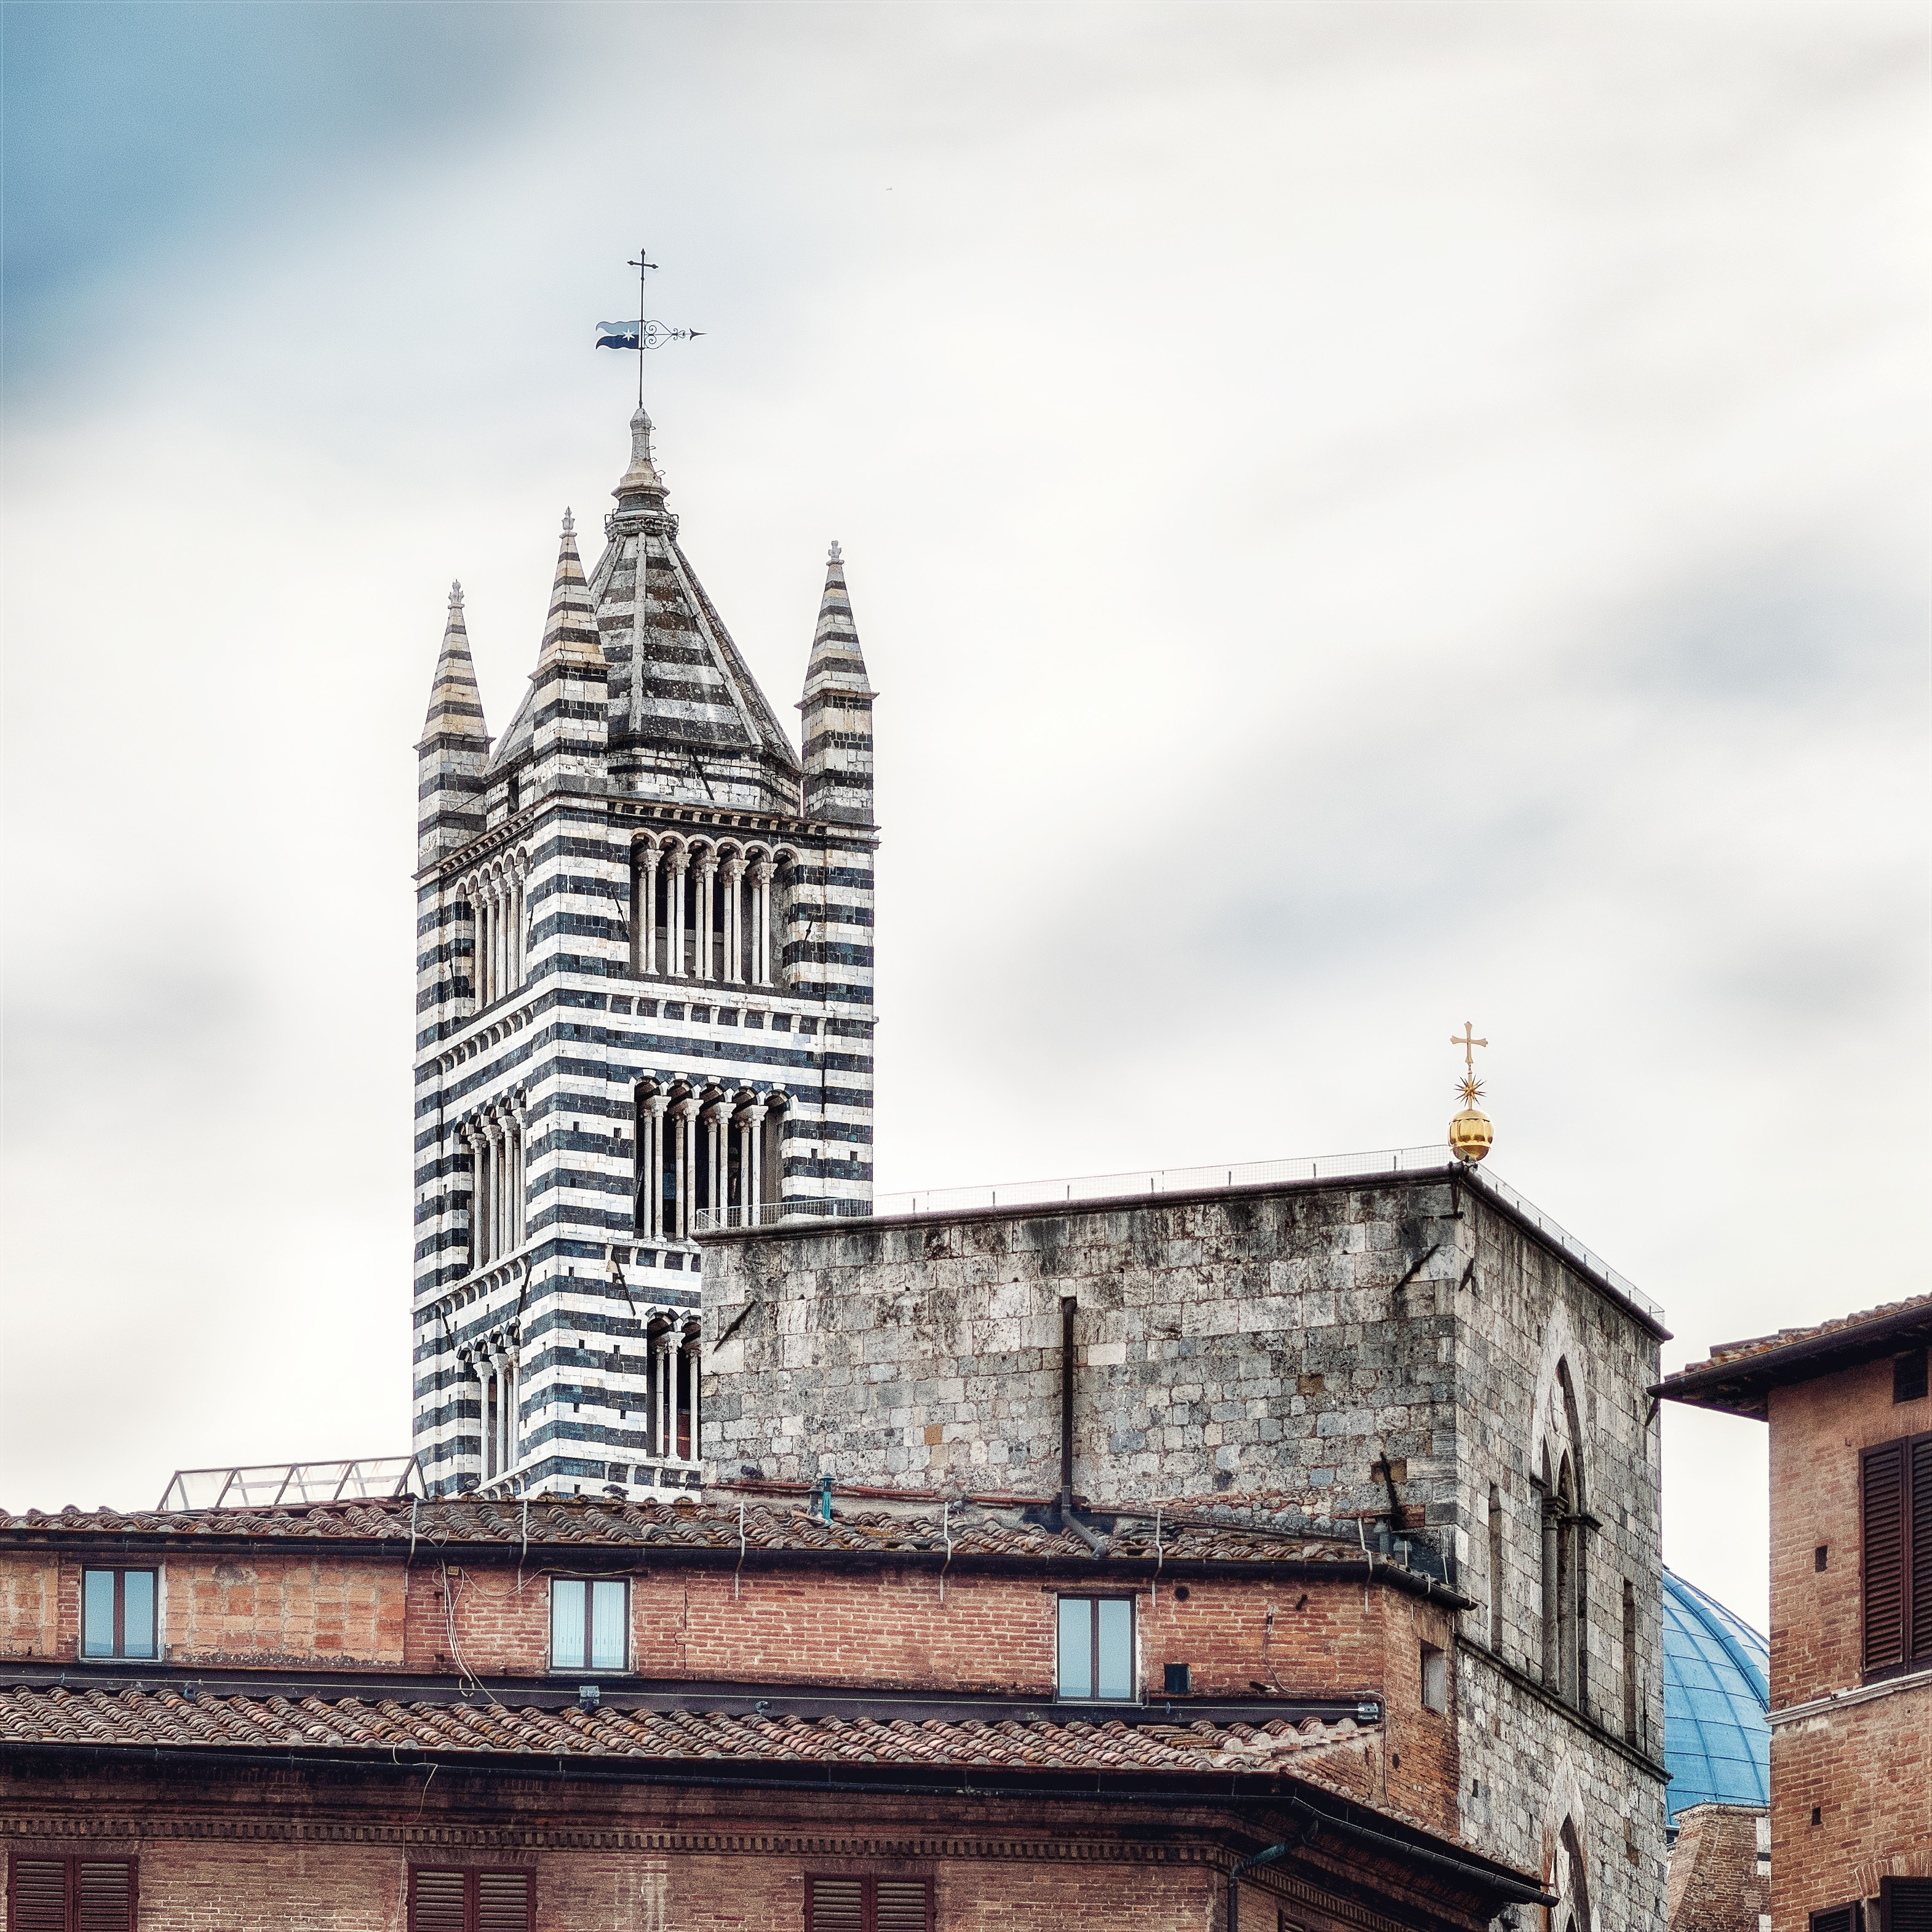
architecture, building, skyscraper, cityscape, tower, landmark, italy, facade, church, cathedral, place of worship, spire, steeple, rook, it, duomo, toscana, siena, checkmate, urban area